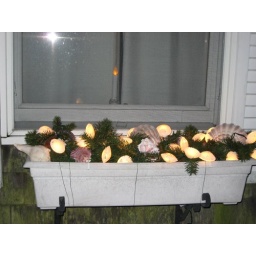
Clams! yes, clam Christmas lights & seashells in the window boxes for holiday decor